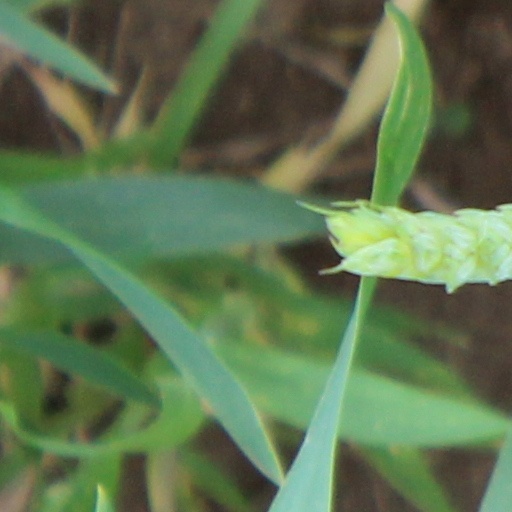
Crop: wheat